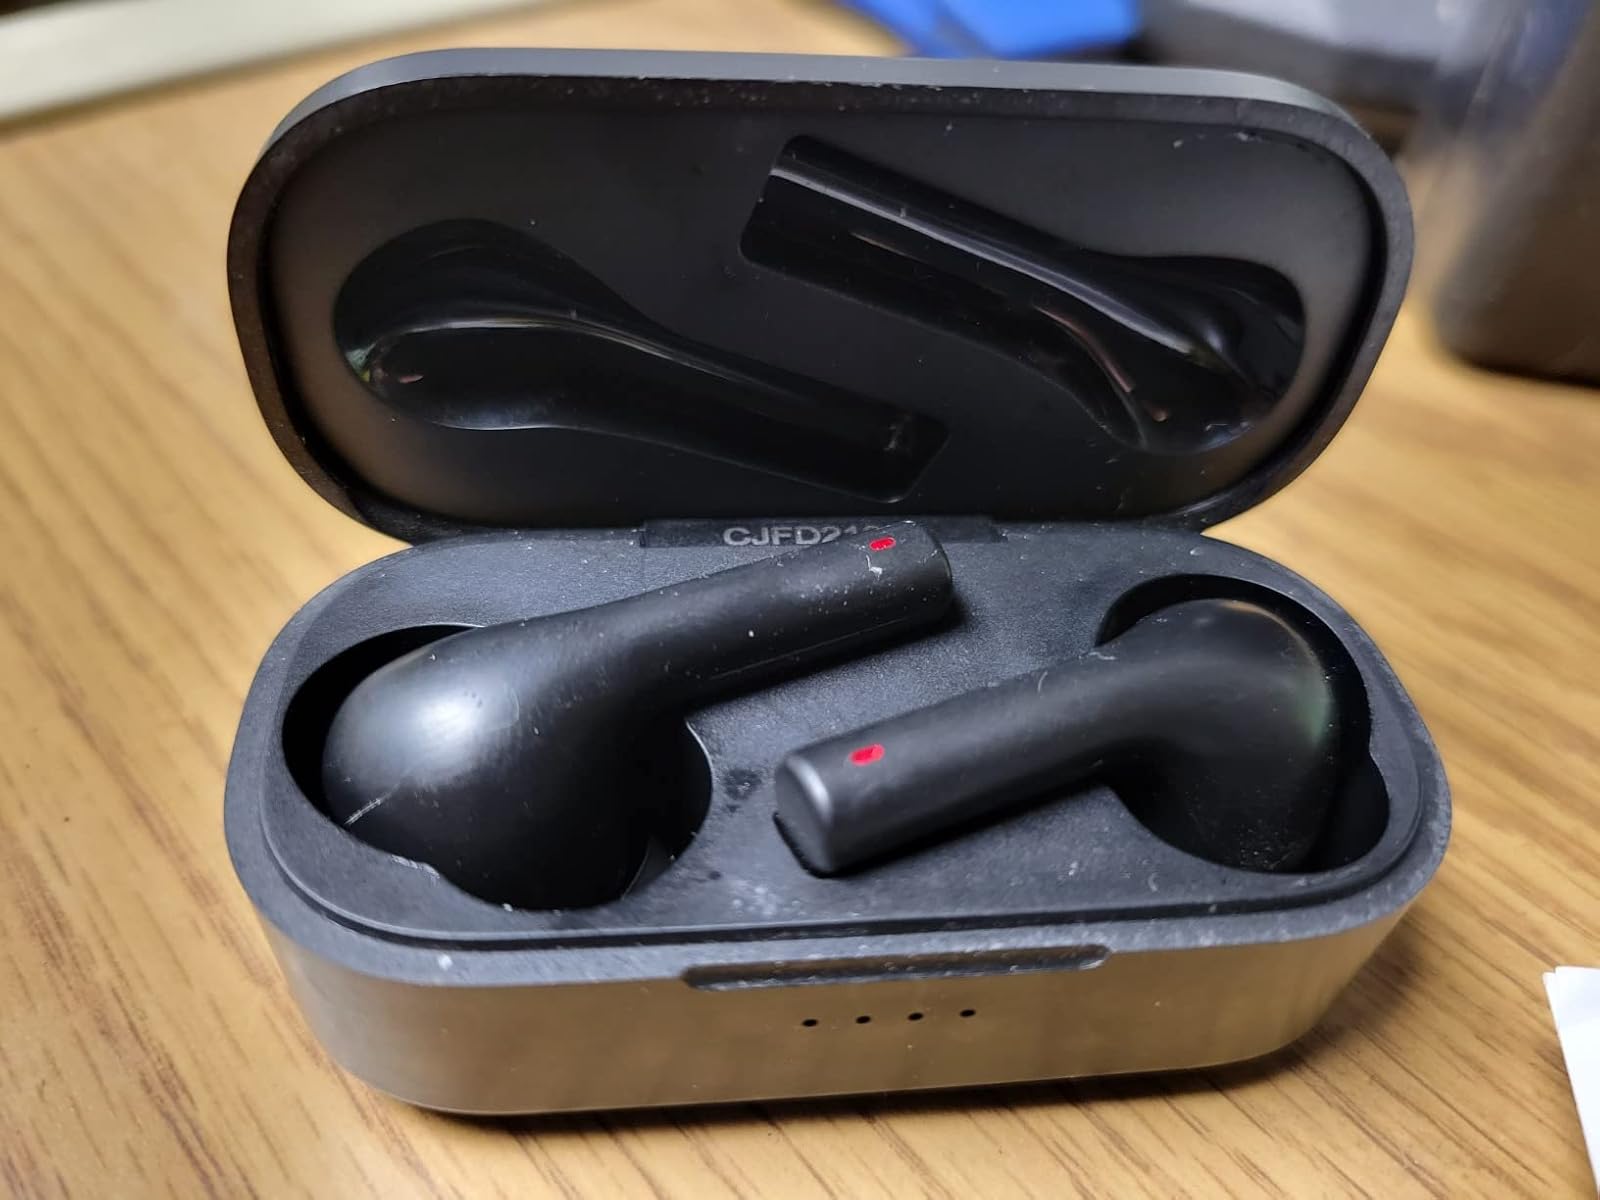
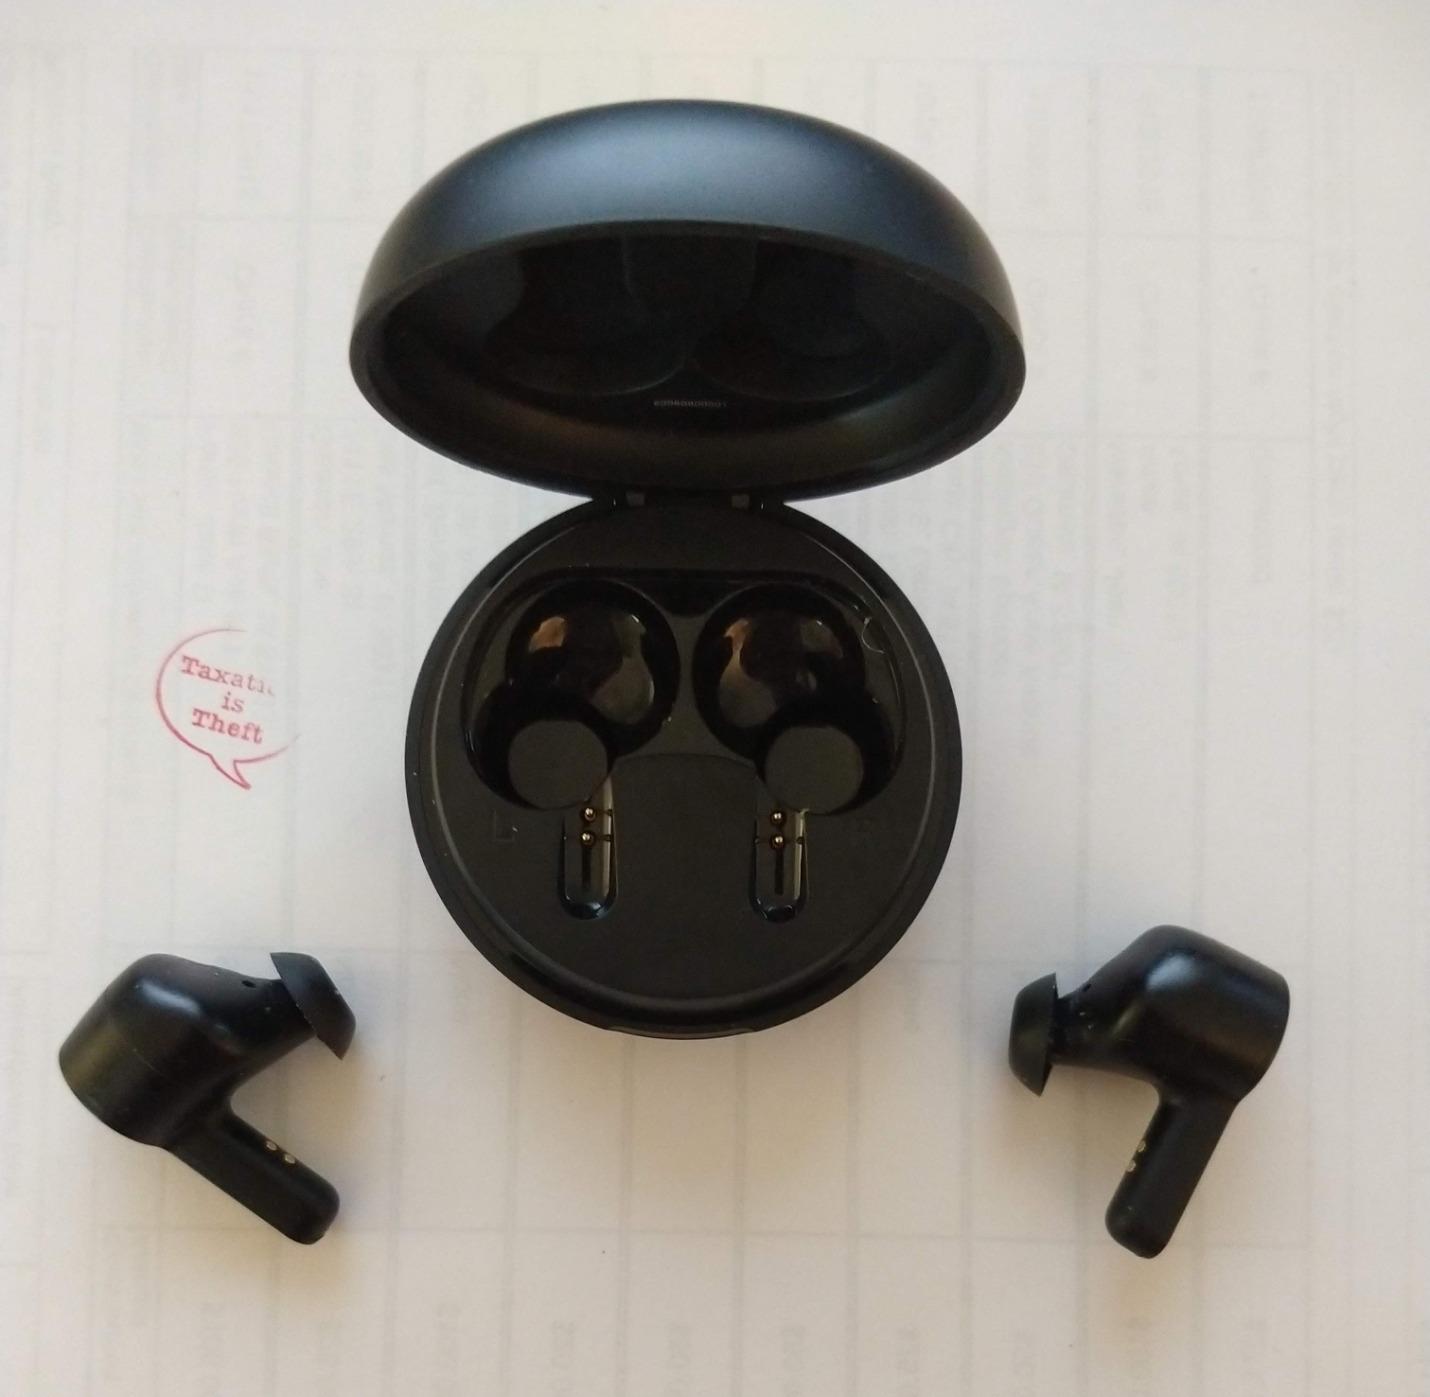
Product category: earbuds
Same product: no